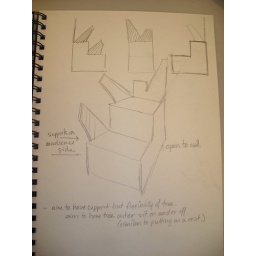
sketch of box under tree frame